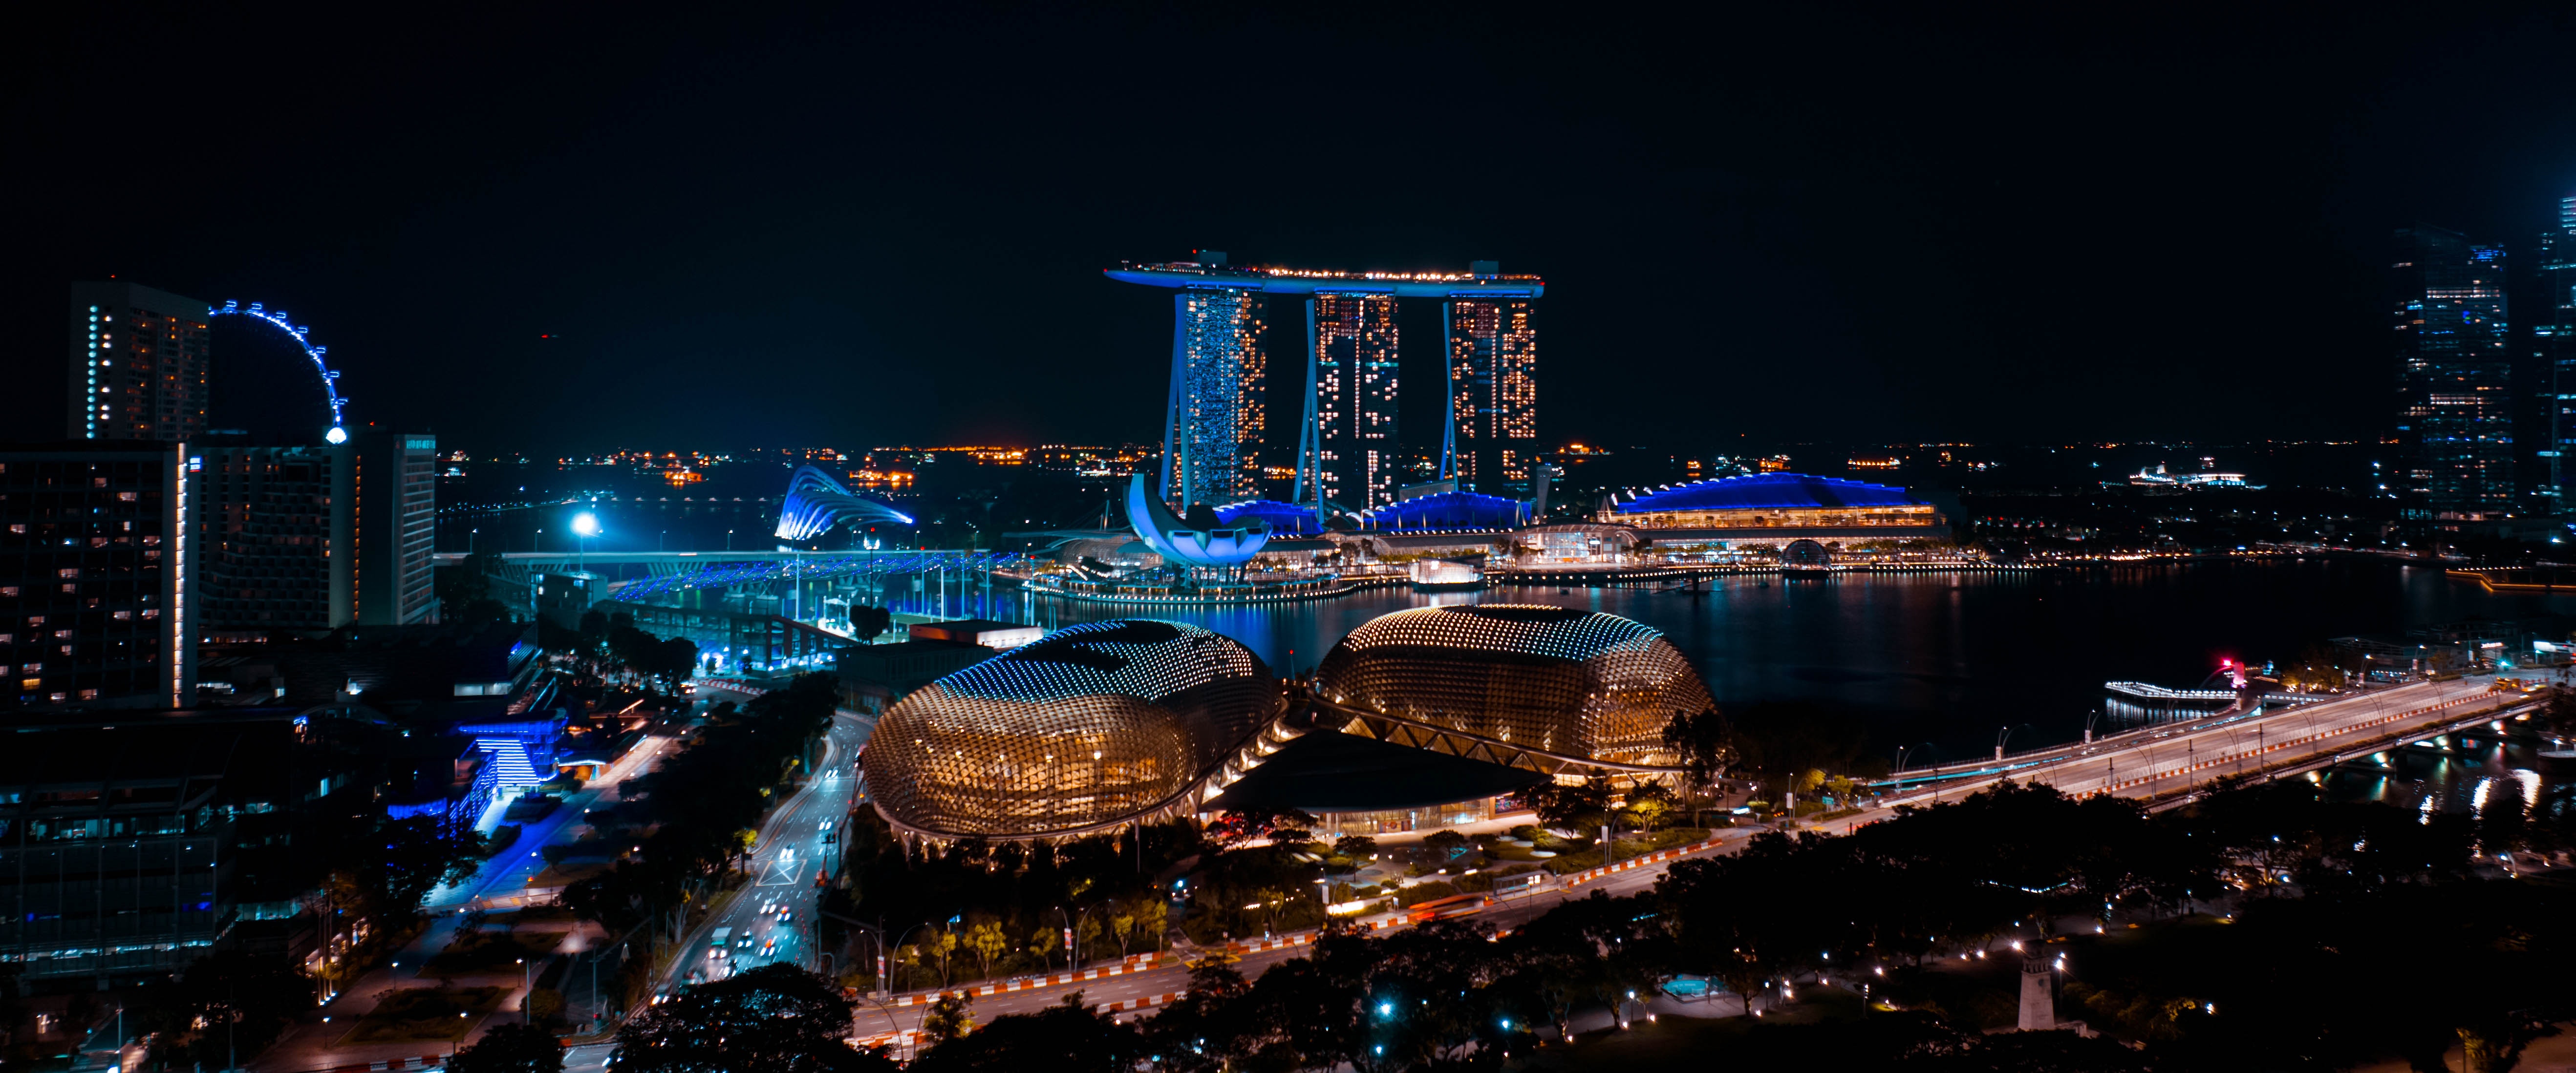
city, sky, building, cityscape, world, landmark, metropolitan area, stadium, midnight, tower block, metropolis, electricity, sport venue, event, leisure, electric blue, urban design, arena, entertainment, nonbuilding structure, mixed use, tourism, downtown, darkness, tower, reflection, tourist attraction, night, skyline, harbor, horizon, landscape